Falsettos

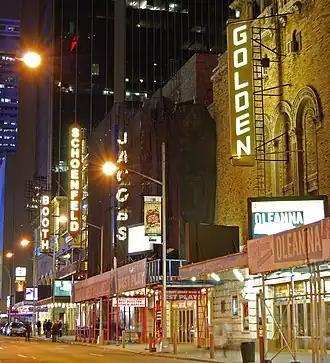
The John Golden Theatre

"Falsettos" opened on Broadway at the John Golden Theatre on April 29, 1992, and closed on June 27, 1993, after 487 performances. Directed by James Lapine, the cast included Michael Rupert as Marvin, Stephen Bogardus as Whizzer, Barbara Walsh as Trina, Chip Zien as Mendel (he played Marvin in "In Trousers"), Jonathan Kaplan as Jason, Heather MacRae as Charlotte, and Carolee Carmello as Cordelia. Rupert, Bogardus, and Zien reprised their roles from the original off-Broadway productions of "March of the Falsettos" and "Falsettoland", MacRae reprised her role from "Falsettoland", and Walsh reprised her role from a Hartford Stage regional production of "Falsettoland". Scenic design was by Douglas Stein, costumes by Ann Hould-Ward, and lighting by Frances Aronson. In January 1993, Broadway and screen star Mandy Patinkin took over the role of Marvin from Rupert. The cast and producers were unsure if the show would find a strong following on Broadway, but were encouraged when Frank Rich of "The New York Times" gave the musical a positive review.